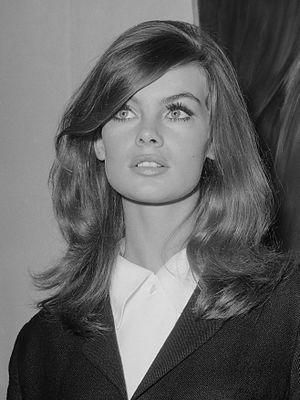
Jean Shrimpton, née le 6 novembre 1942 à High Wycombe, est un mannequin anglais. Elle est une figure emblématique du Swinging London et connaît au cours de sa carrière deux événements majeurs : une série de photographies de mode en 1962 pour Vogue avec David Bailey, ainsi qu'une apparition en Australie trois années plus tard qui aura un retentissement important dans les médias. Elle est, durant les années 1960, le mannequin le mieux payé au monde.